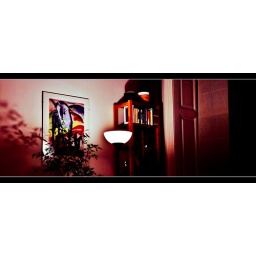
blue horse in pink